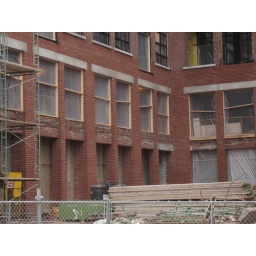
Here's a close up of the windows to my Loft. They're on the left hand side on the second floor in the corner.